Lithuanian Armed Forces

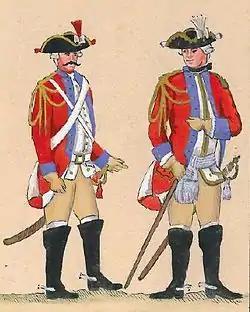
A soldier and officer of the Grand Ducal Lithuanian Army's Life Dragoons Regiment, which formed part of the army's Royal Guards (1775)

During the Great Northern War the Grand Ducal Lithuanian Army no longer defended the country and the Lithuanian magnates' private armies supported different sides. Throughout the 18th century, many confederations in the Polish–Lithuanian Commonwealth sought different political goals. The Bar Confederation (1768–1772), which happened partly in Lithuania, attempted but failed to stem the increasing influence of Imperial Russia and the First partition of the Polish-Lithuanian Commonwealth followed. In the face of the possible loss of independence, military reforms in the Four Years' Sejm (1788–1792) significantly expanded the Lithuanian army, which reached a strength of 17,500. Attempts to make the Commonwealth's armies equal those of neighbouring absolute monarchies were unsuccessful and the unsuccessful War of 1792 resulted in the Second Partition.